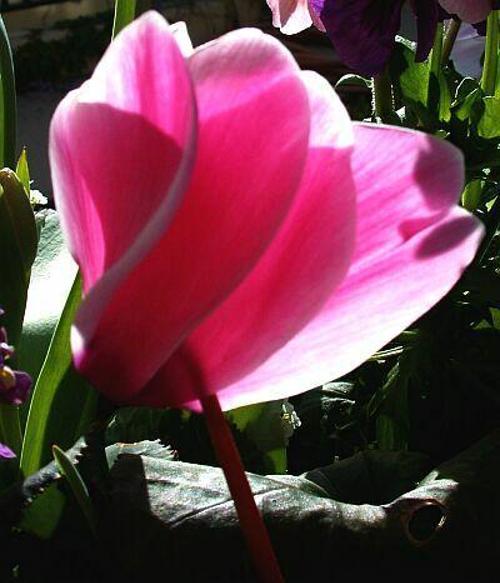
Label: cyclamen